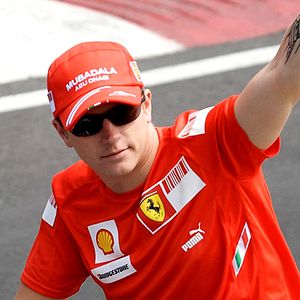
Formel 1 2014 / Billeder / Kørere
Formel 1 2014 var den 65. sæson af FIA's Formel 1-verdensmesterskab. Sæsonen startede 16. marts i Australien og blev afsluttet 23. november i Abu Dhabi. 22 kører og 11 konstruktører konkurrerede over 19 løb om verdensmesterskabstitlen i henholdsvis kørermesterskabet og konstruktørmesterskabet. Sæsonen blev domineret af Mercedes-teamet, som sikrede sig konstruktørmesterskabet med klar margin. Mercedes-kørerne Lewis Hamilton og Nico Rosberg kæmpede om titlen i kørermesterskabet, og det var først i det sidste løb i Abu Dhabi at Hamilton tog sejren i mesterskabet.